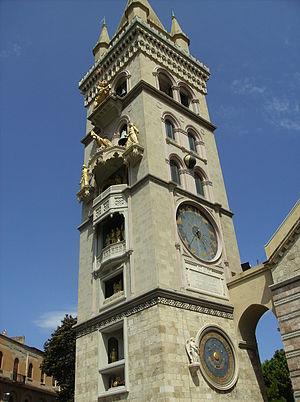
Cet article recense les horloges astronomiques d'Italie.
Une horloge astronomique est une horloge qui affiche l'heure ainsi que des informations relatives à l'astronomie.